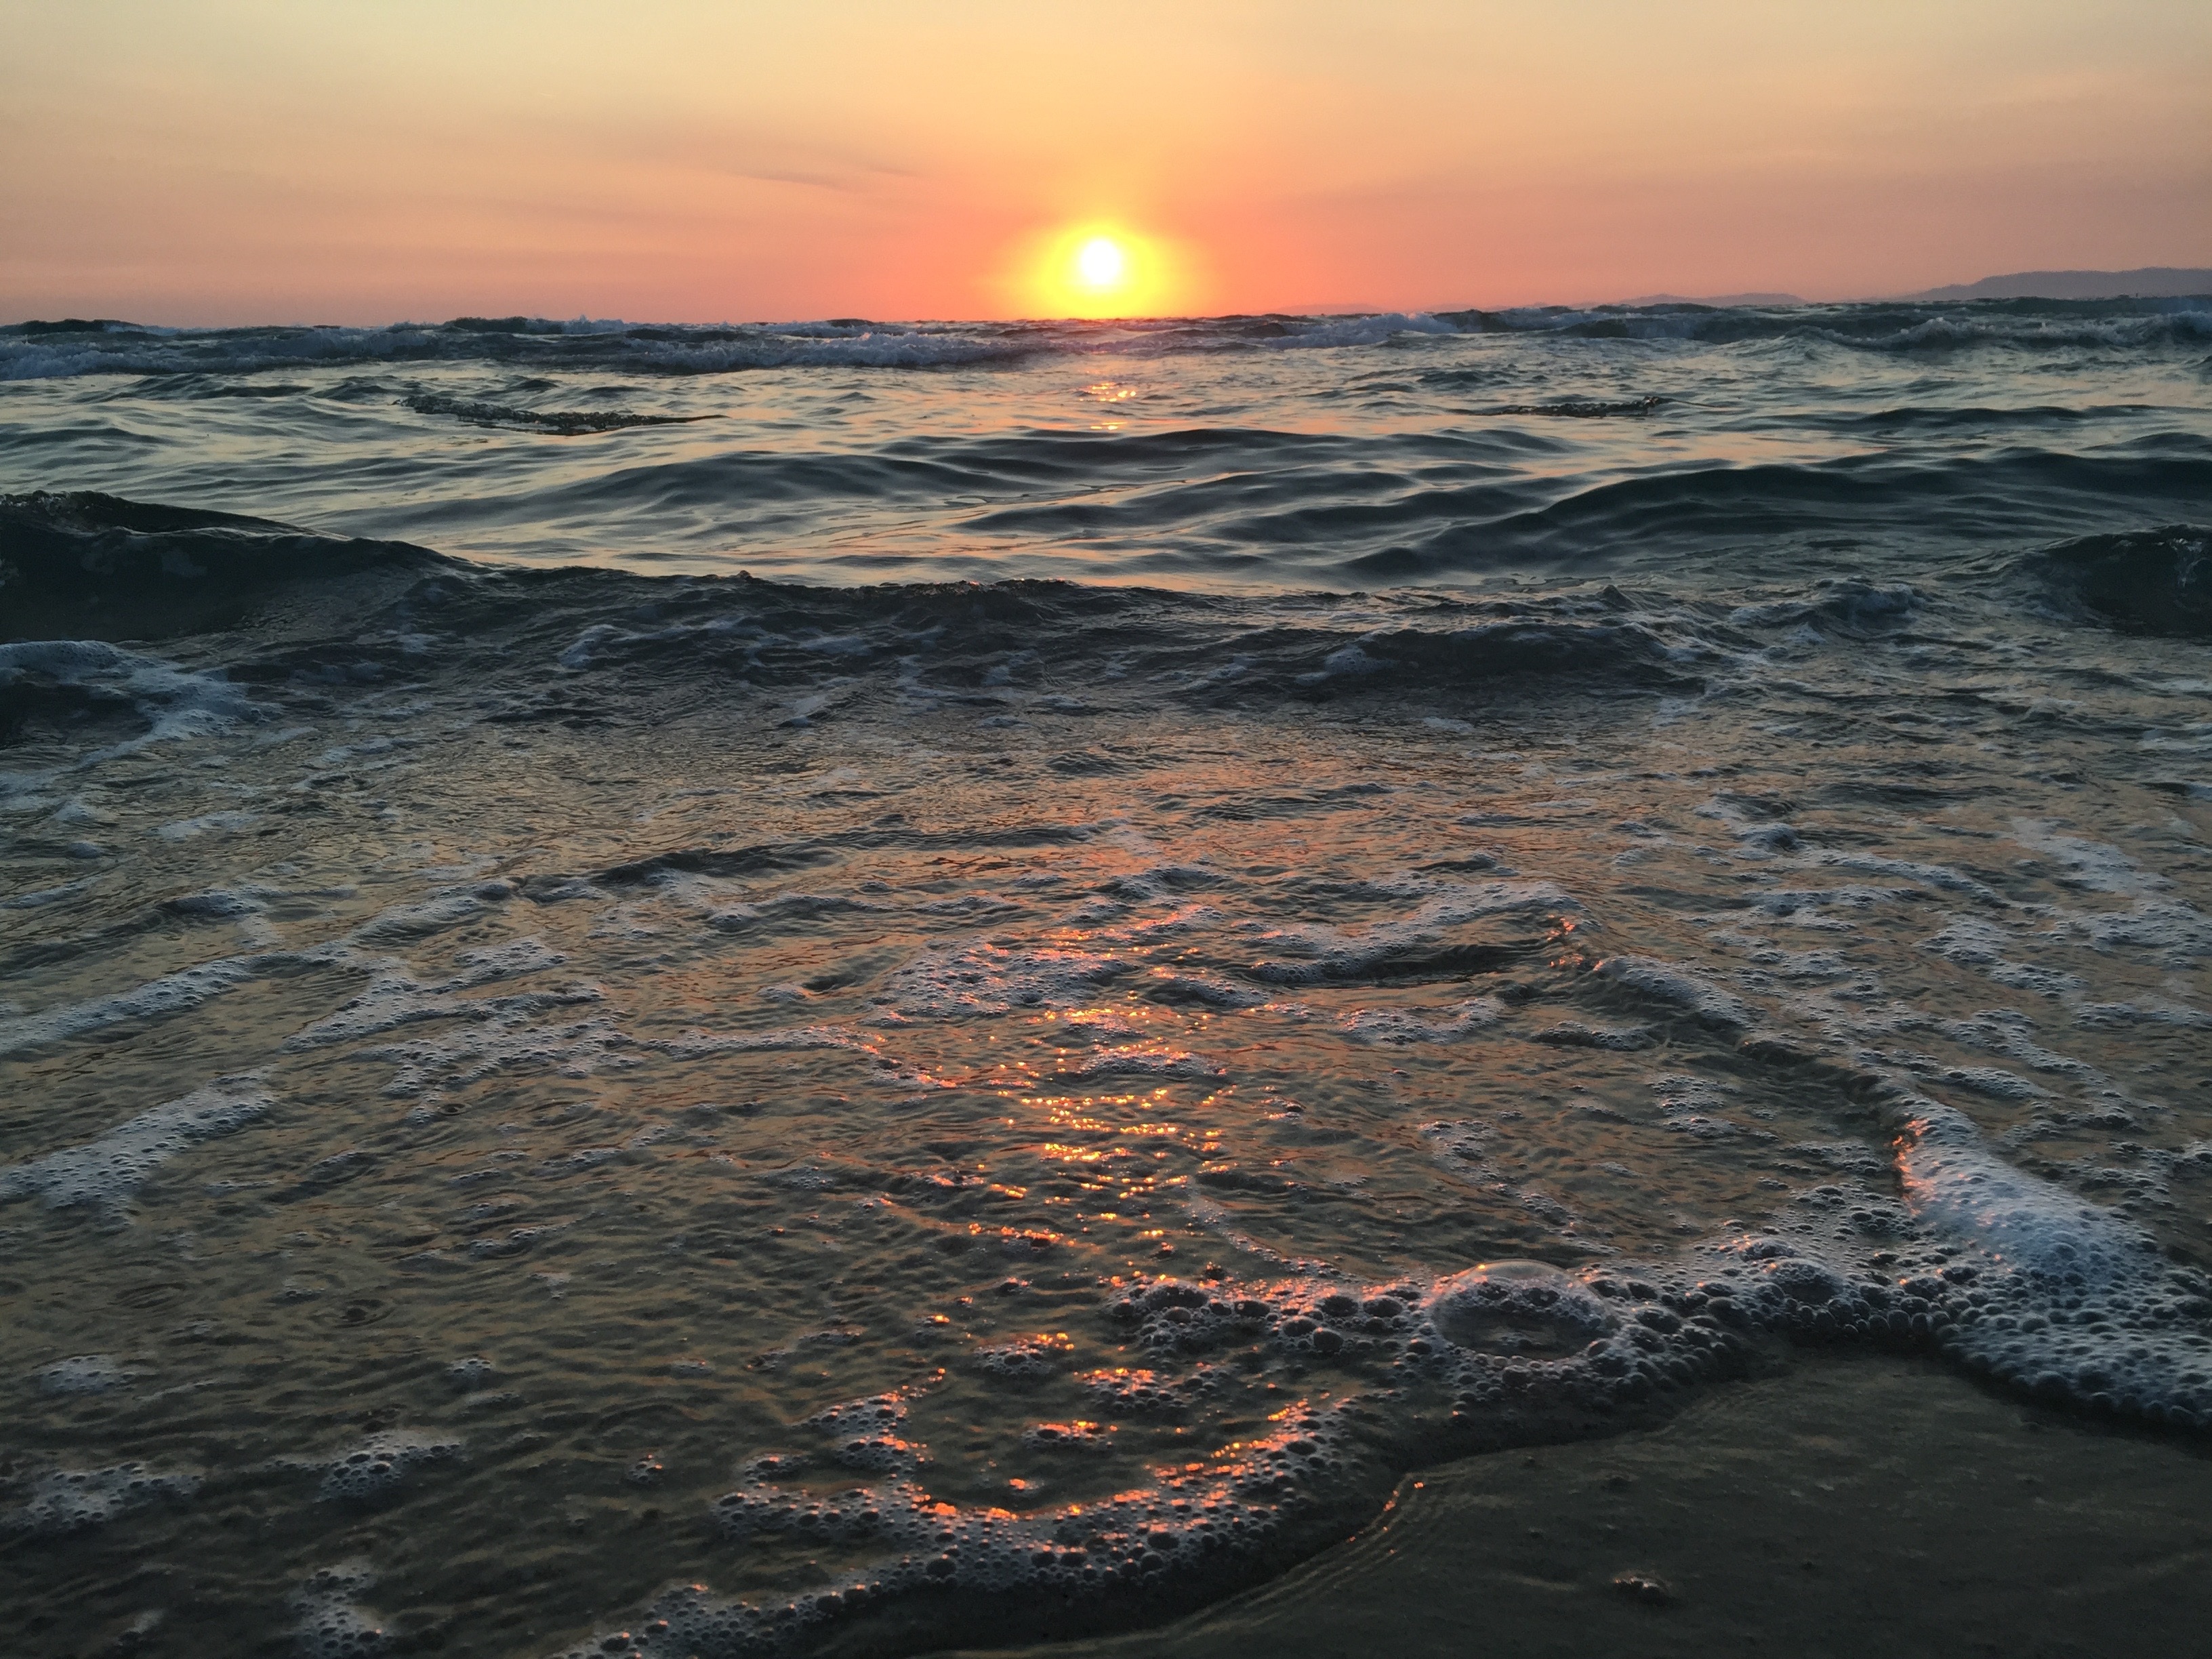
beach, sea, coast, ocean, horizon, cloud, sunrise, sunset, sunlight, shore, wave, dawn, dusk, evening, reflection, body of water, cape, wind wave